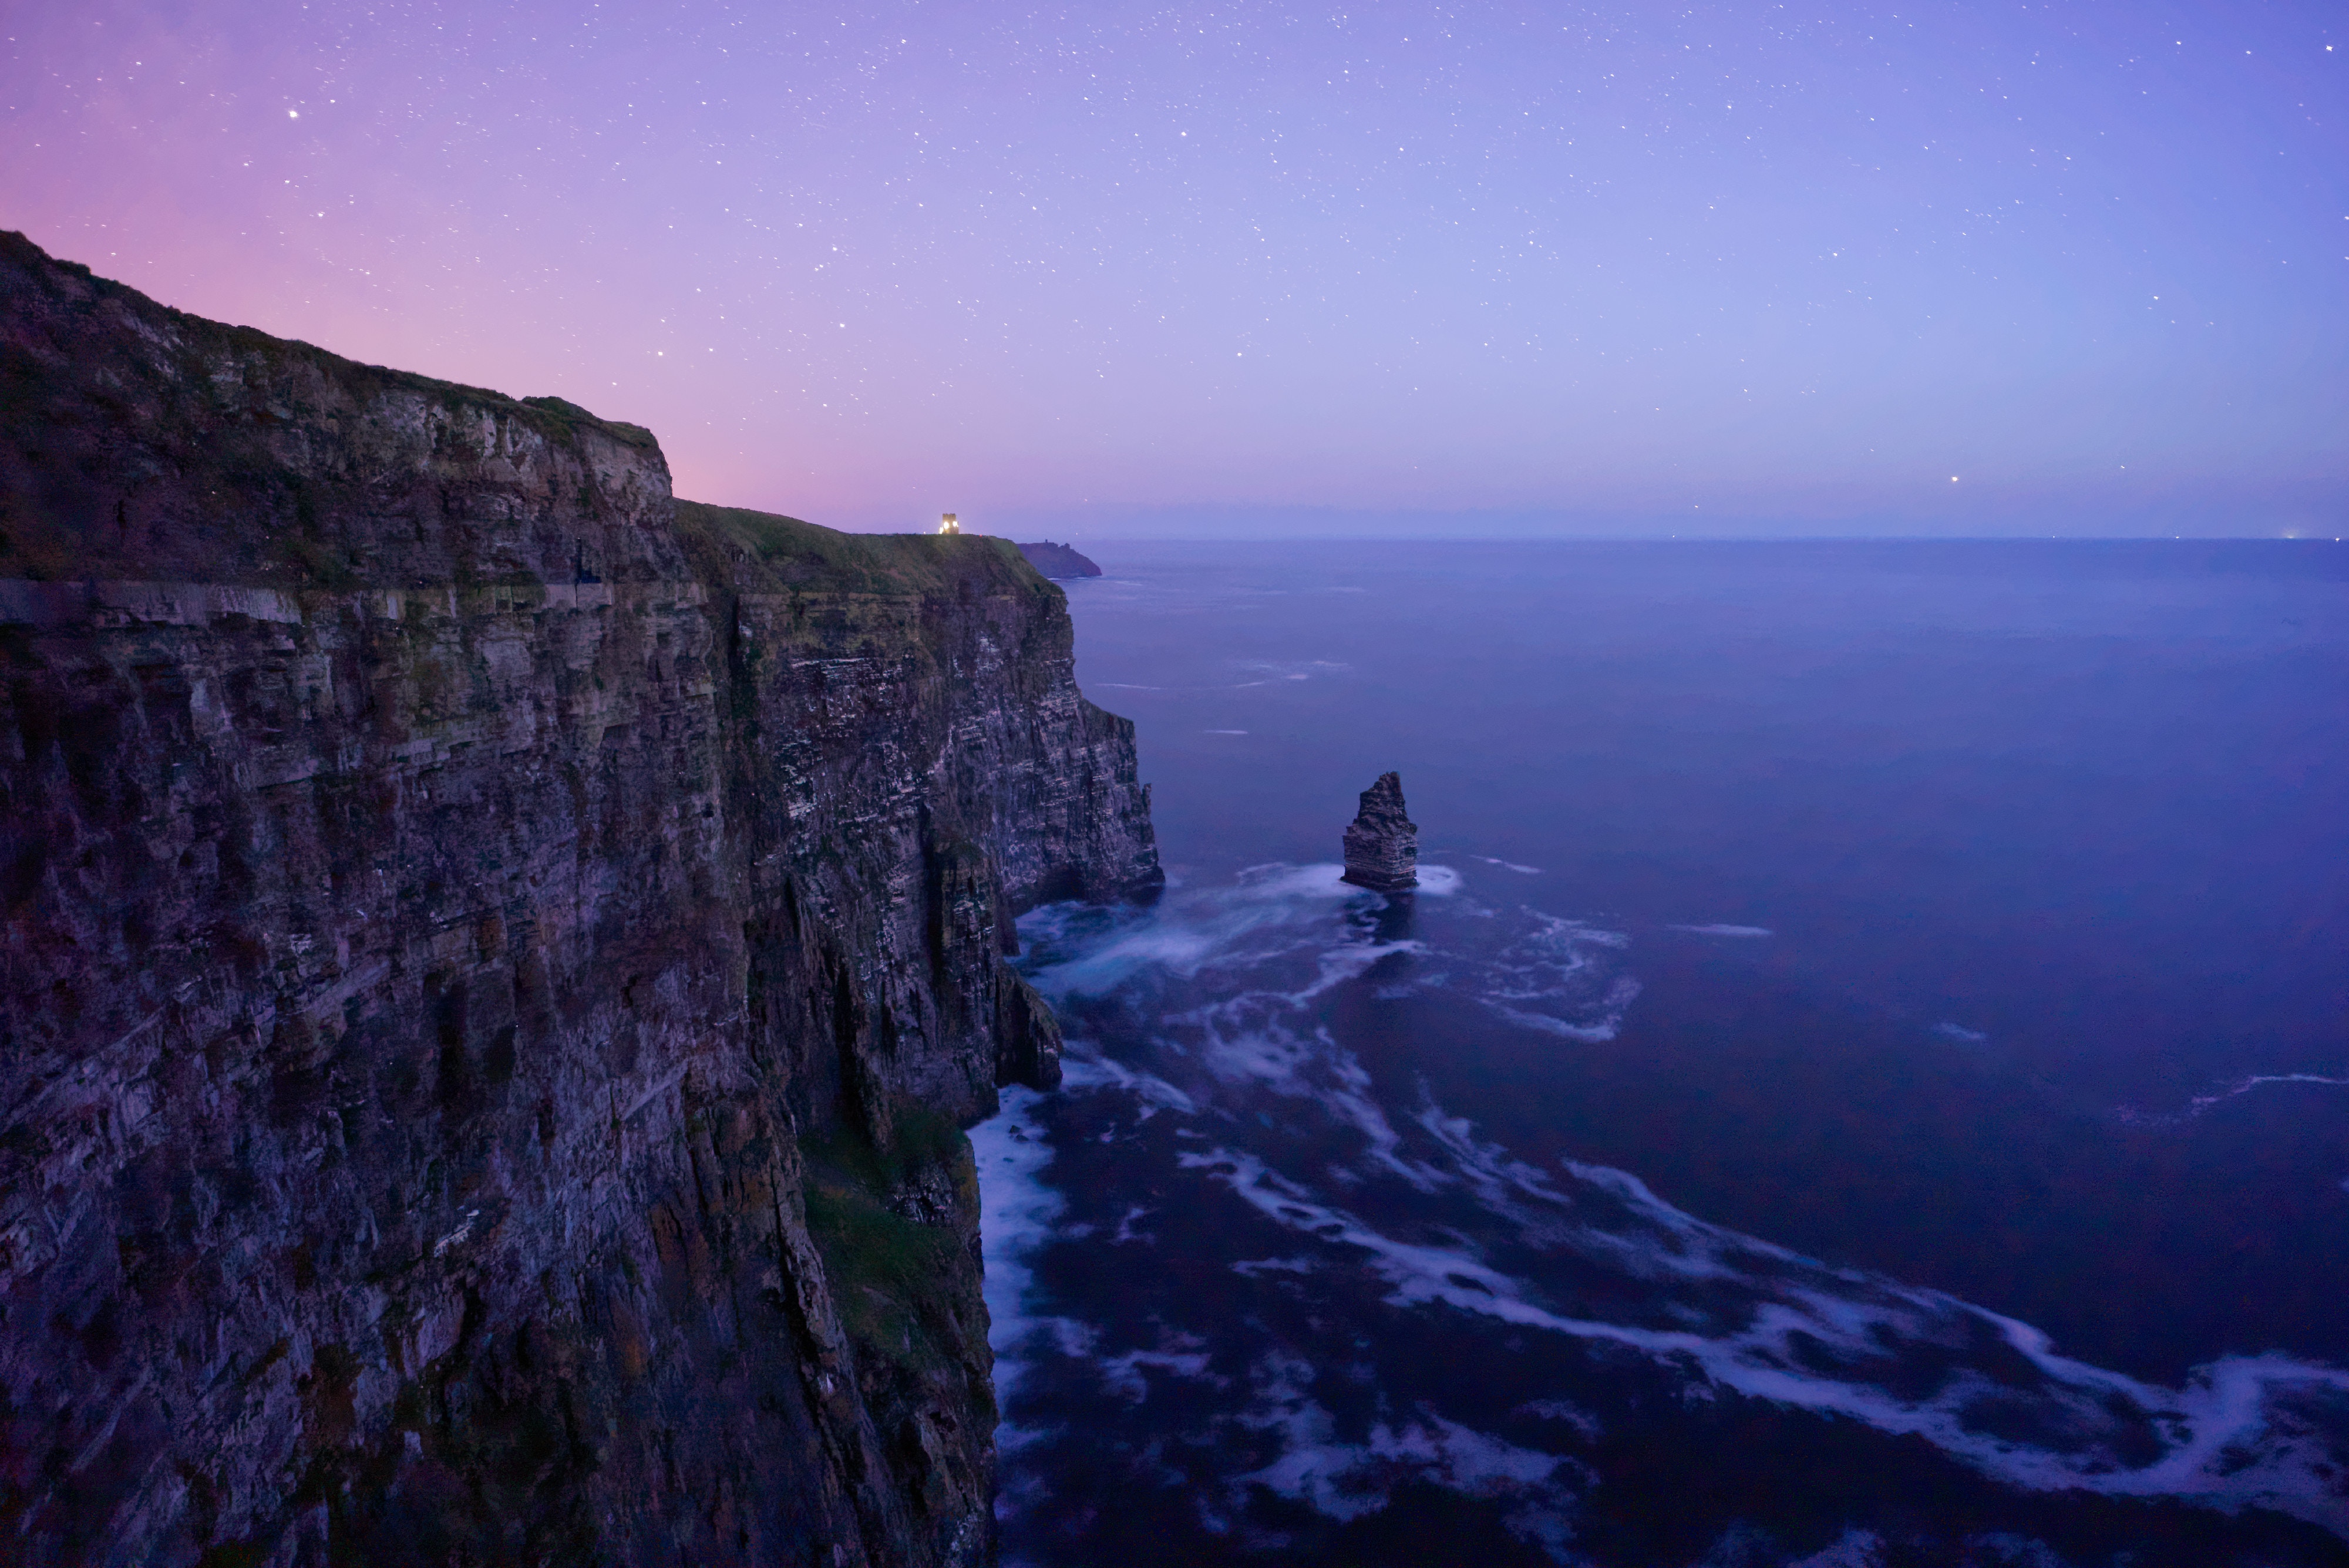
sea, coast, rock, ocean, horizon, sky, night, dawn, atmosphere, formation, cliff, evening, darkness, stack, terrain, headland, escarpment, cape, klippe, phenomenon, geological phenomenon, promontory, coastal and oceanic landforms